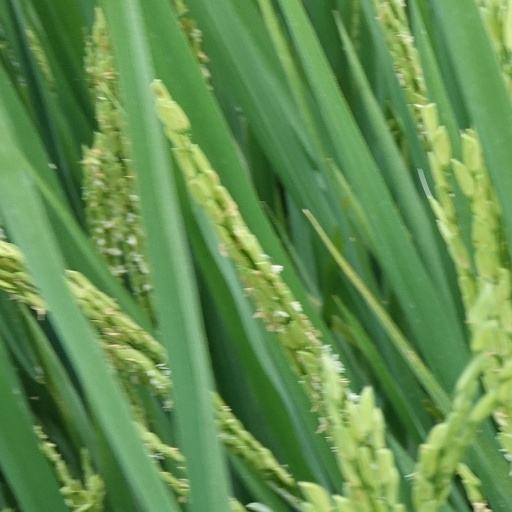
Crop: rice